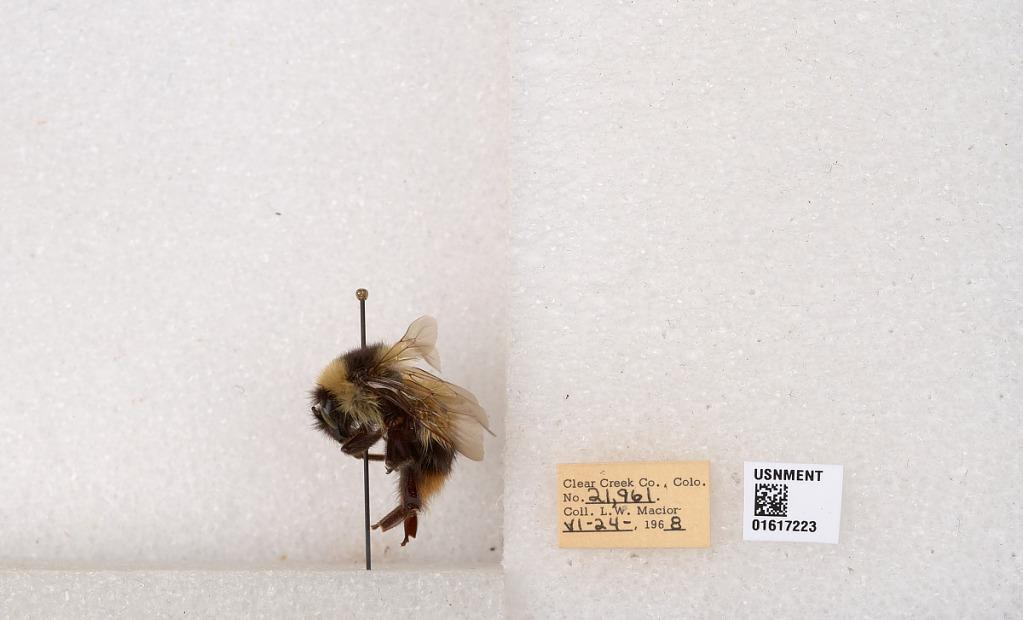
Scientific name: Bombus kirbyellus
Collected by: L. Macior
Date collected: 1968-6-24
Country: United States
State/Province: Colorado
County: Clear Creek
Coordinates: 39.6891, -105.644